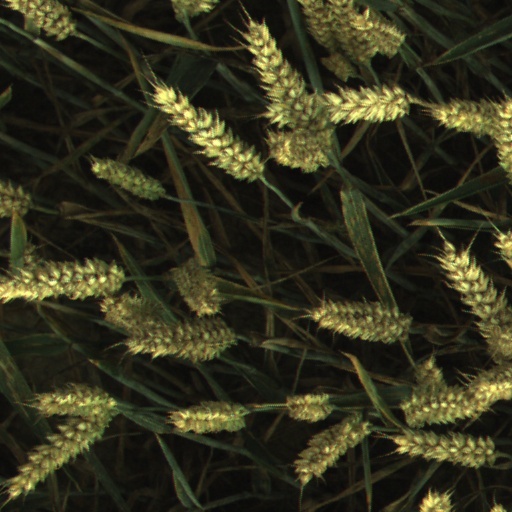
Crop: wheat